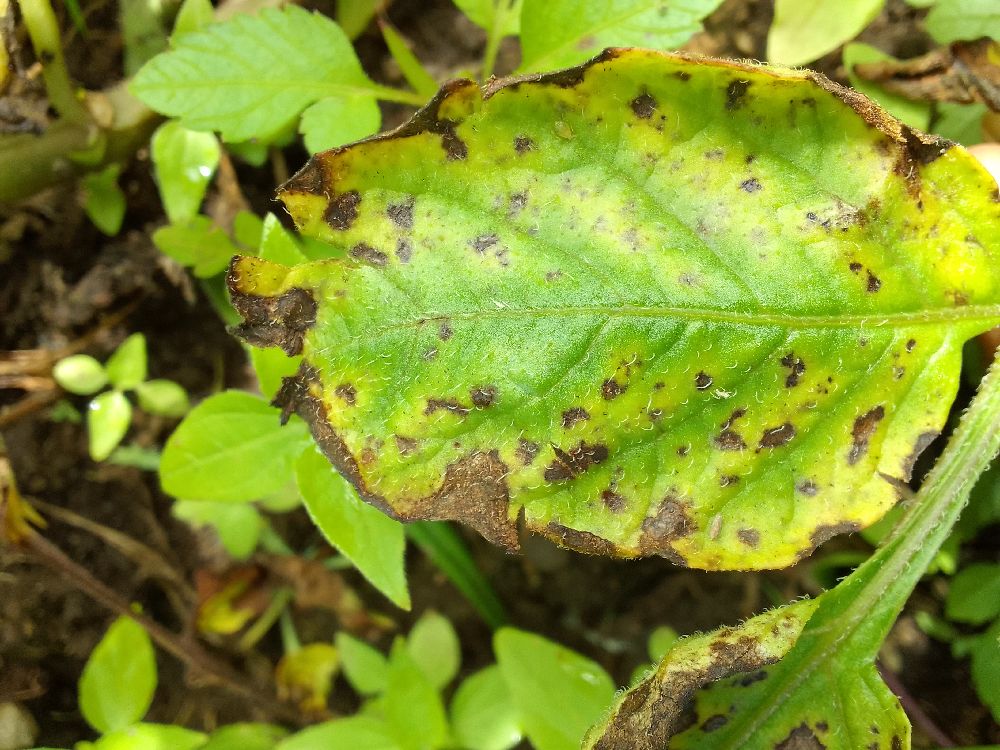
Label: Early blight